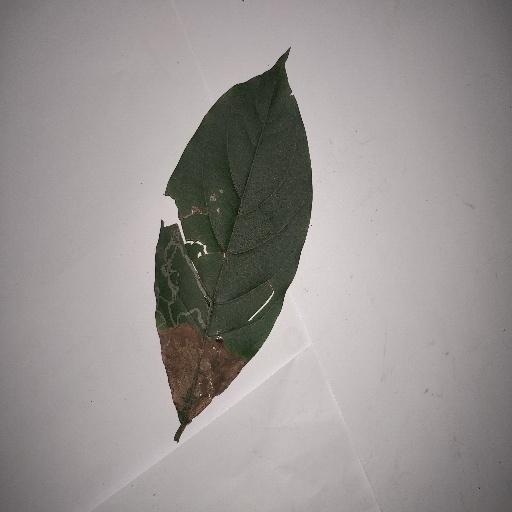
Species: HariTaki
Leaf condition: Bacterial Spot